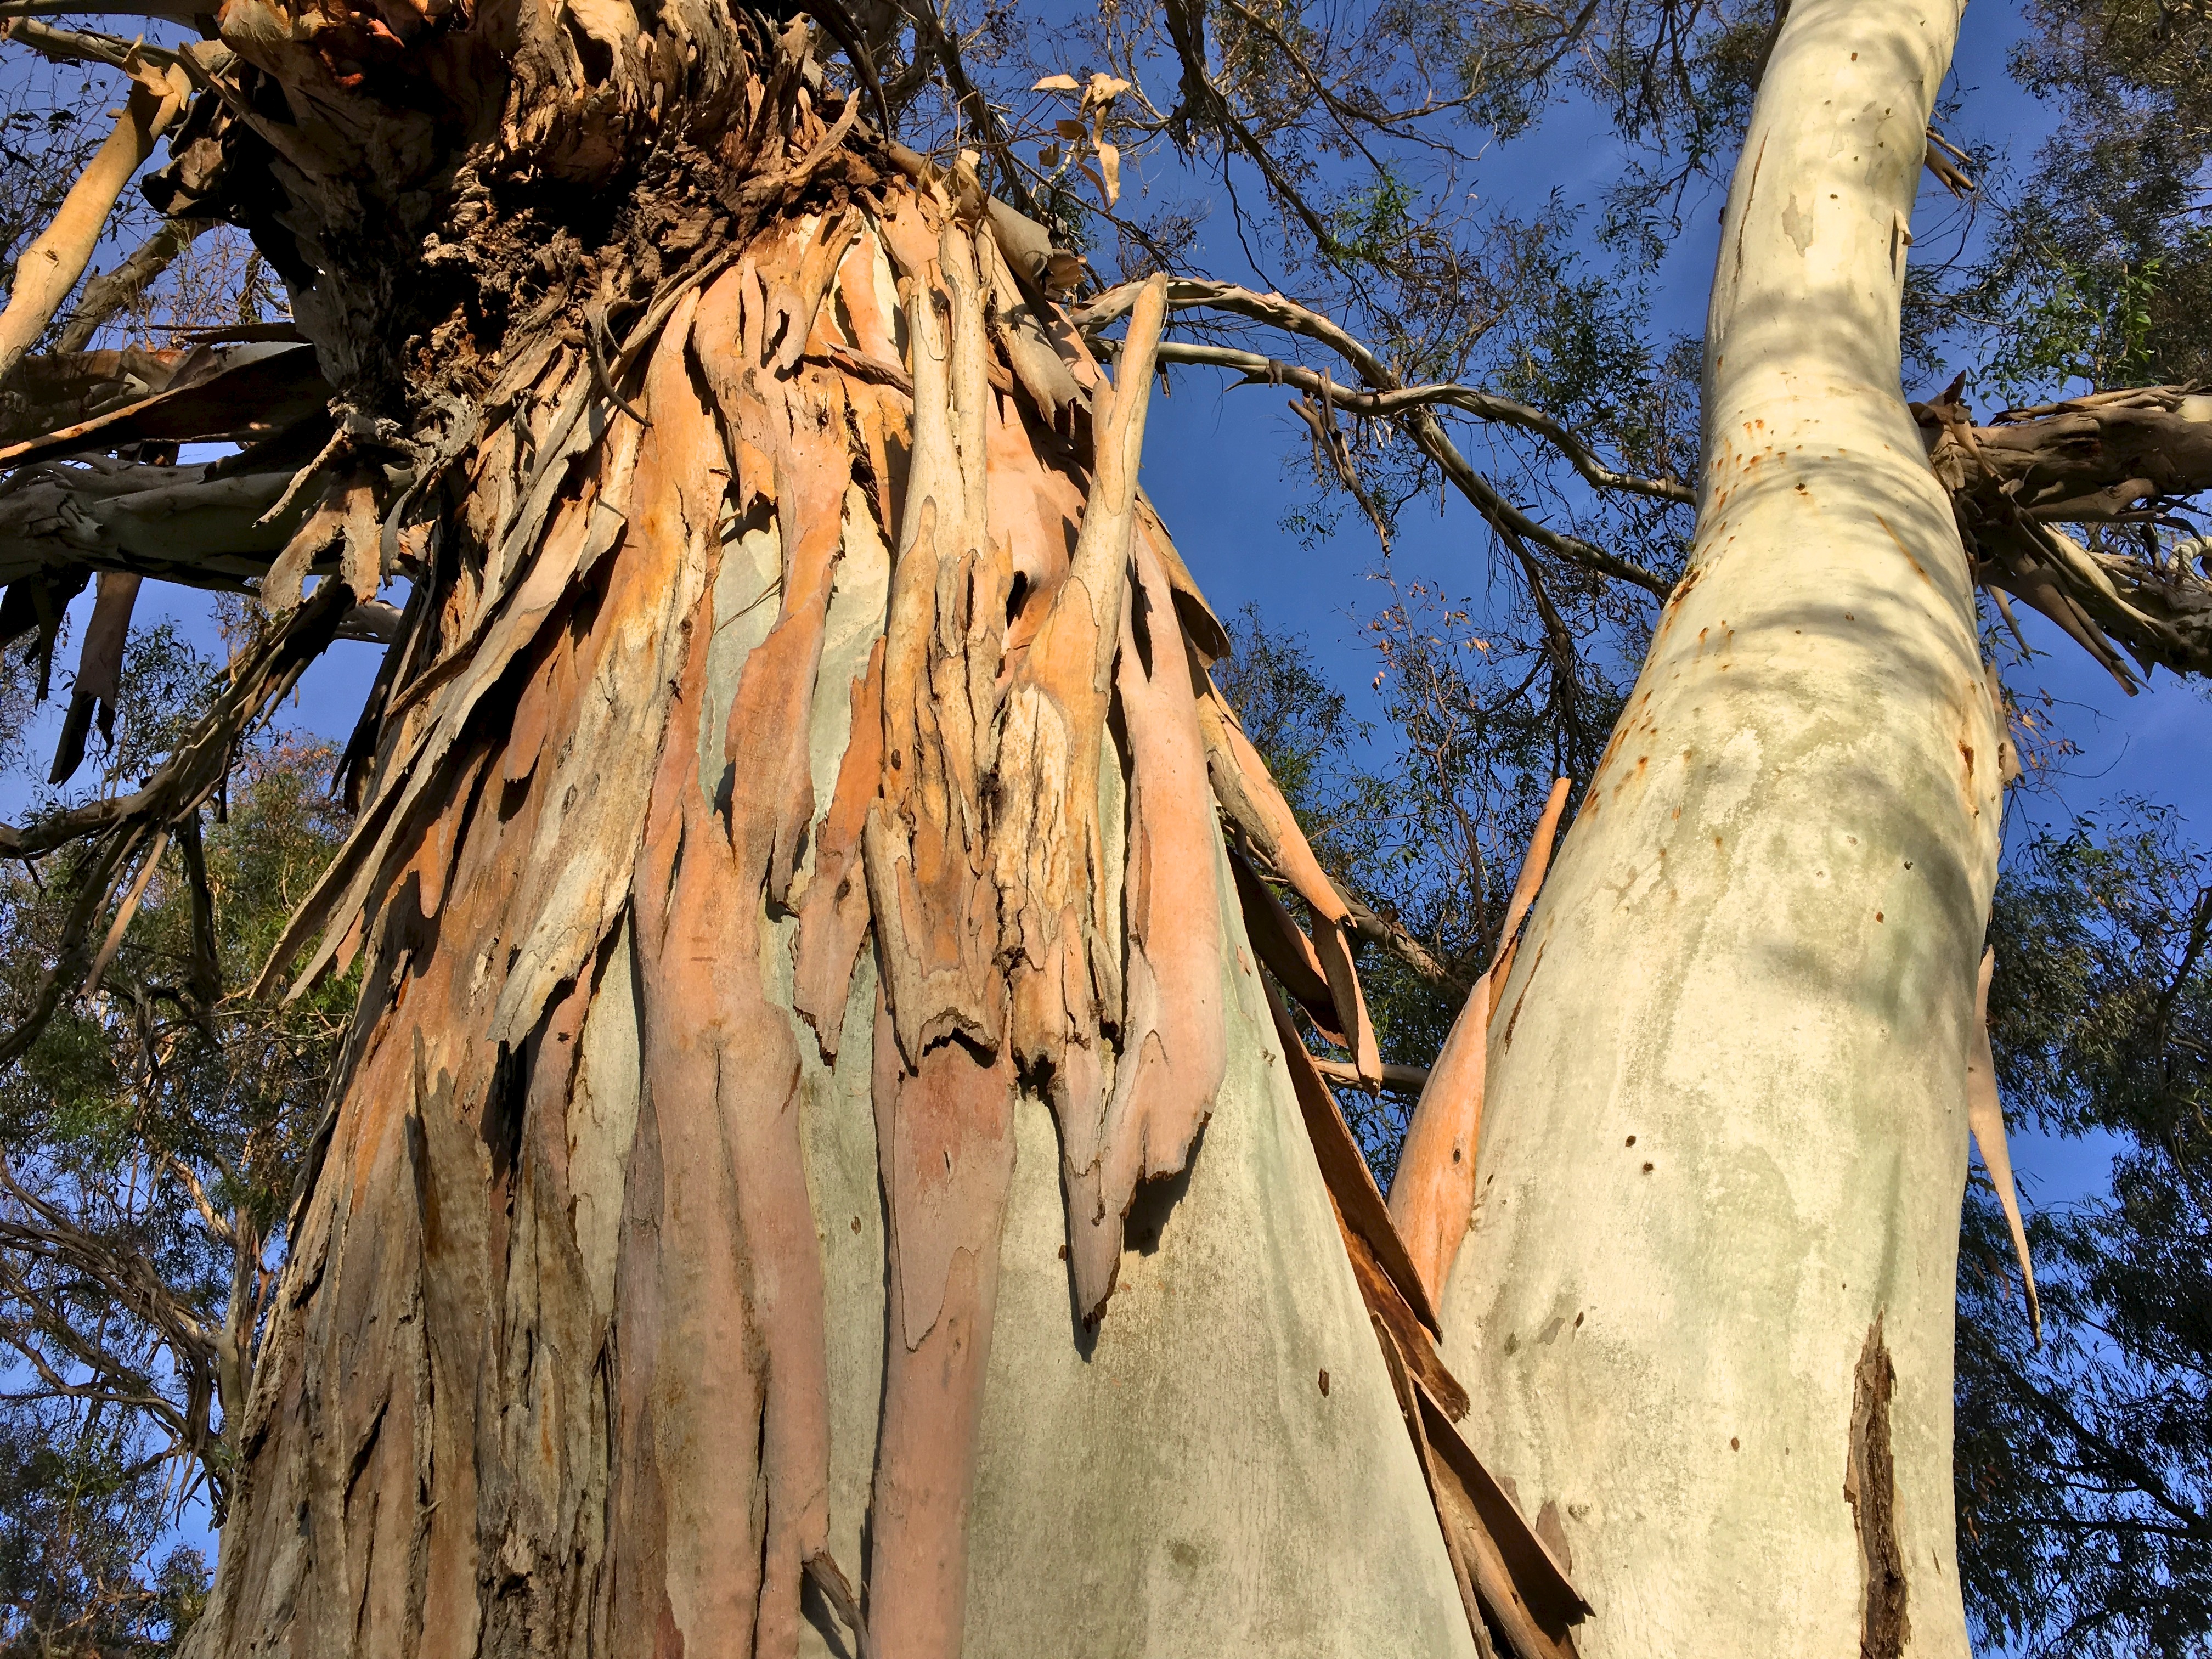
tree, nature, forest, branch, plant, wood, leaf, flower, trunk, spring, autumn, season, 2016dml, flowering plant, woody plant, land plant